Swansea City A.F.C.

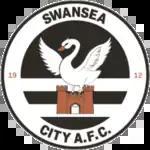
Swansea's crest for the 2021–22 season, based on a design used until 1998. The background colour was altered to light blue in 2022–23 before the 1998 design was reinstated.

Swansea City's main rivals are Cardiff City, with the rivalry described as among the most hostile in British football. Matches between these two clubs are known as the South Wales derbies and are usually one of the highlights of the season for both sets of supporters. It was only from the late 1960s that the rivalry became marked. Before then fans of the two clubs often had a degree of affection for their Welsh neighbouring team.